Camptosaurus

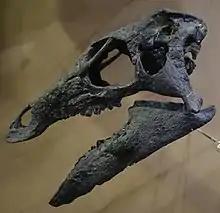
Cast of a skull from Bone Cabin Quarry West, Wyoming

"Camptosaurus depressus" was recovered from the Lakota Formation near the town of Hot Springs, South Dakota. It was described by Charles Gilmore in 1909 based on the holotype and only known specimen USNM 4753, a fragmentary postcranium, by the "narrowness or depressed nature of the ilia". Carpenter and Wilson (2008) referred this species to "Planicoxa", as "P. depressa", on the basis of similarities between its ilium and the holotype ilium of "Planicoxa venenica". However, McDonald and colleagues (2010), and McDonald (2011) found that the horizontal postacetabular process of "C. depressus" is more likely a product of distortion. Therefore, McDonald put it into its own genus, "Osmakasaurus". An additional species, "Camptosaurus aphanoecetes", was named by Carpenter and Wilson in 2008 for specimens from Dinosaur National Monument. It differs from "C. dispar" in the lower jaw, shorter neck vertebrae, and straighter ischium ending in a small "foot" among other features. An analysis by Andrew McDonald and colleagues in 2010 suggested that like "C. aphanoecetes" is actually more closely related to more advanced iguanodonts (Styracosterna). It has been moved to the new genus "Uteodon".